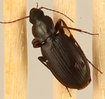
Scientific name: Calathus advena
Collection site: Niwot Ridge NEON (NIWO), plot NIWO_009